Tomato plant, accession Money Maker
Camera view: tilt-top (135 deg); turntable rotation: 90 degrees
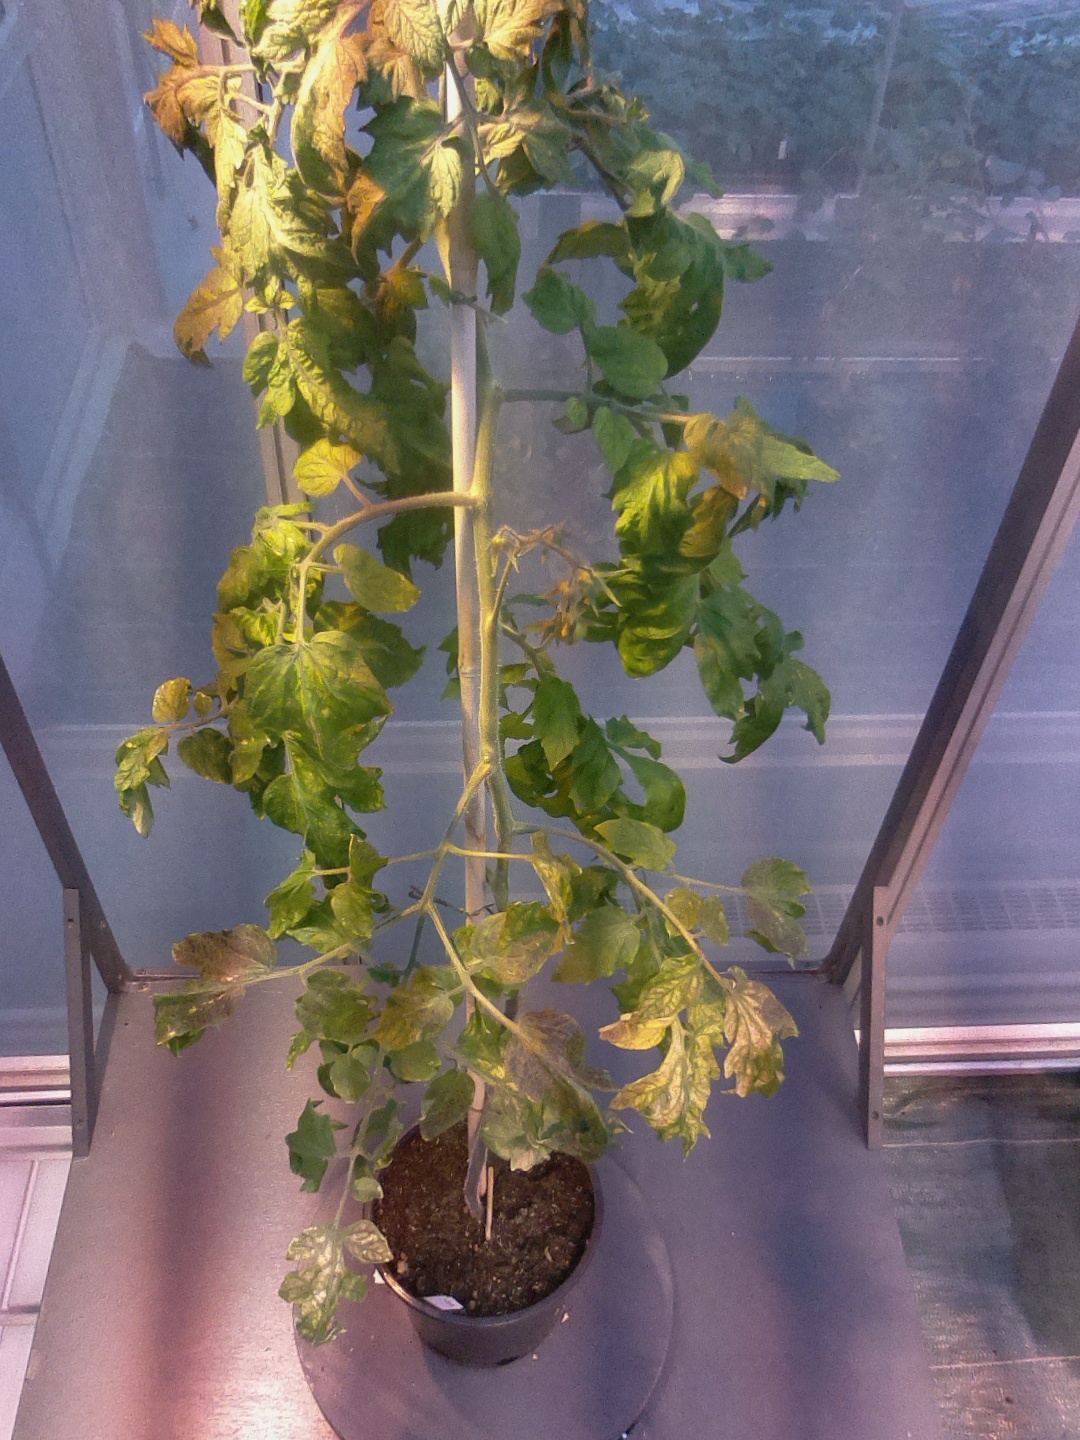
BBCH growth stage 71: 10%-20% of final fruit size